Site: brandenburg
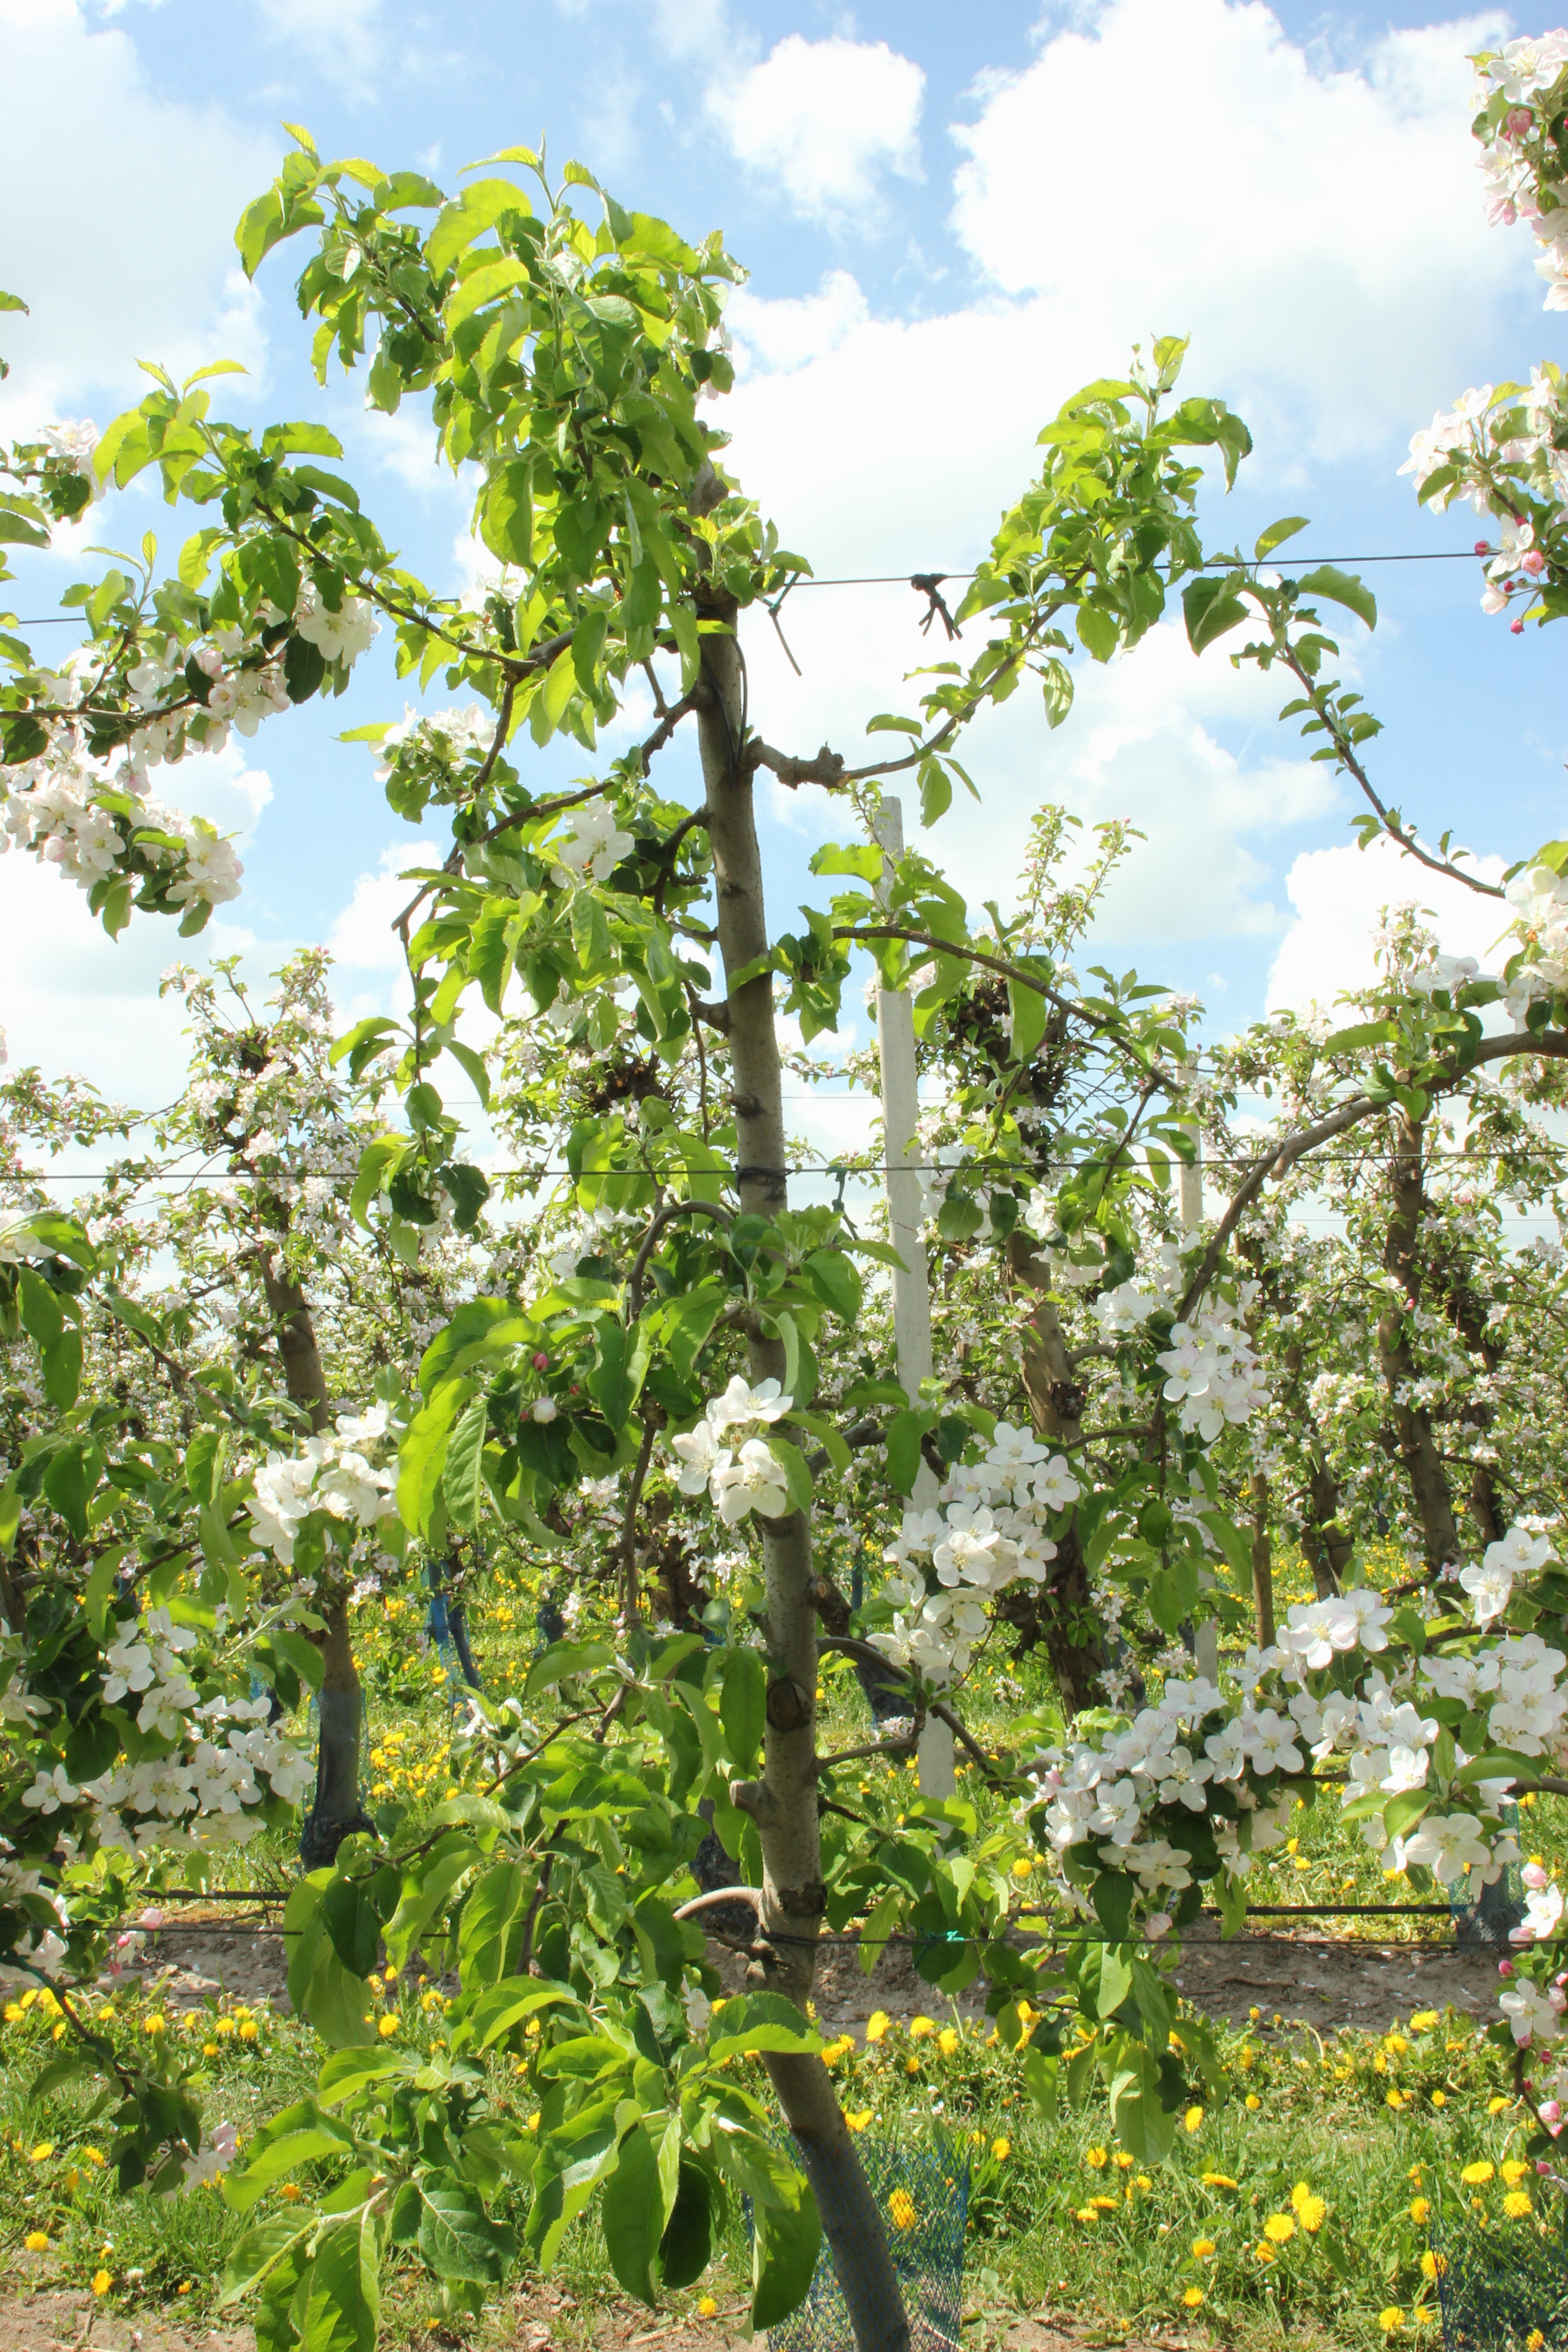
Growth stage (BBCH 65): Flowering